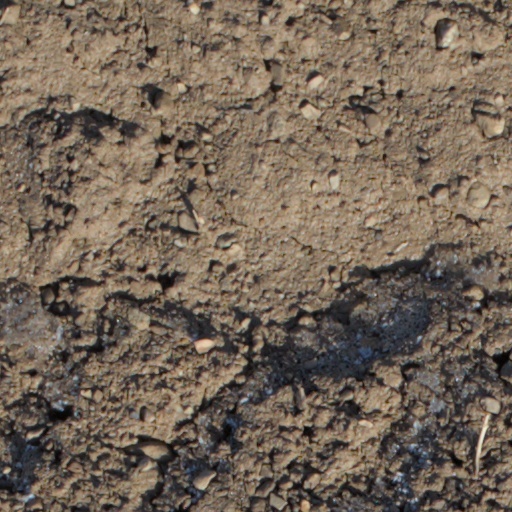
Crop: wheat